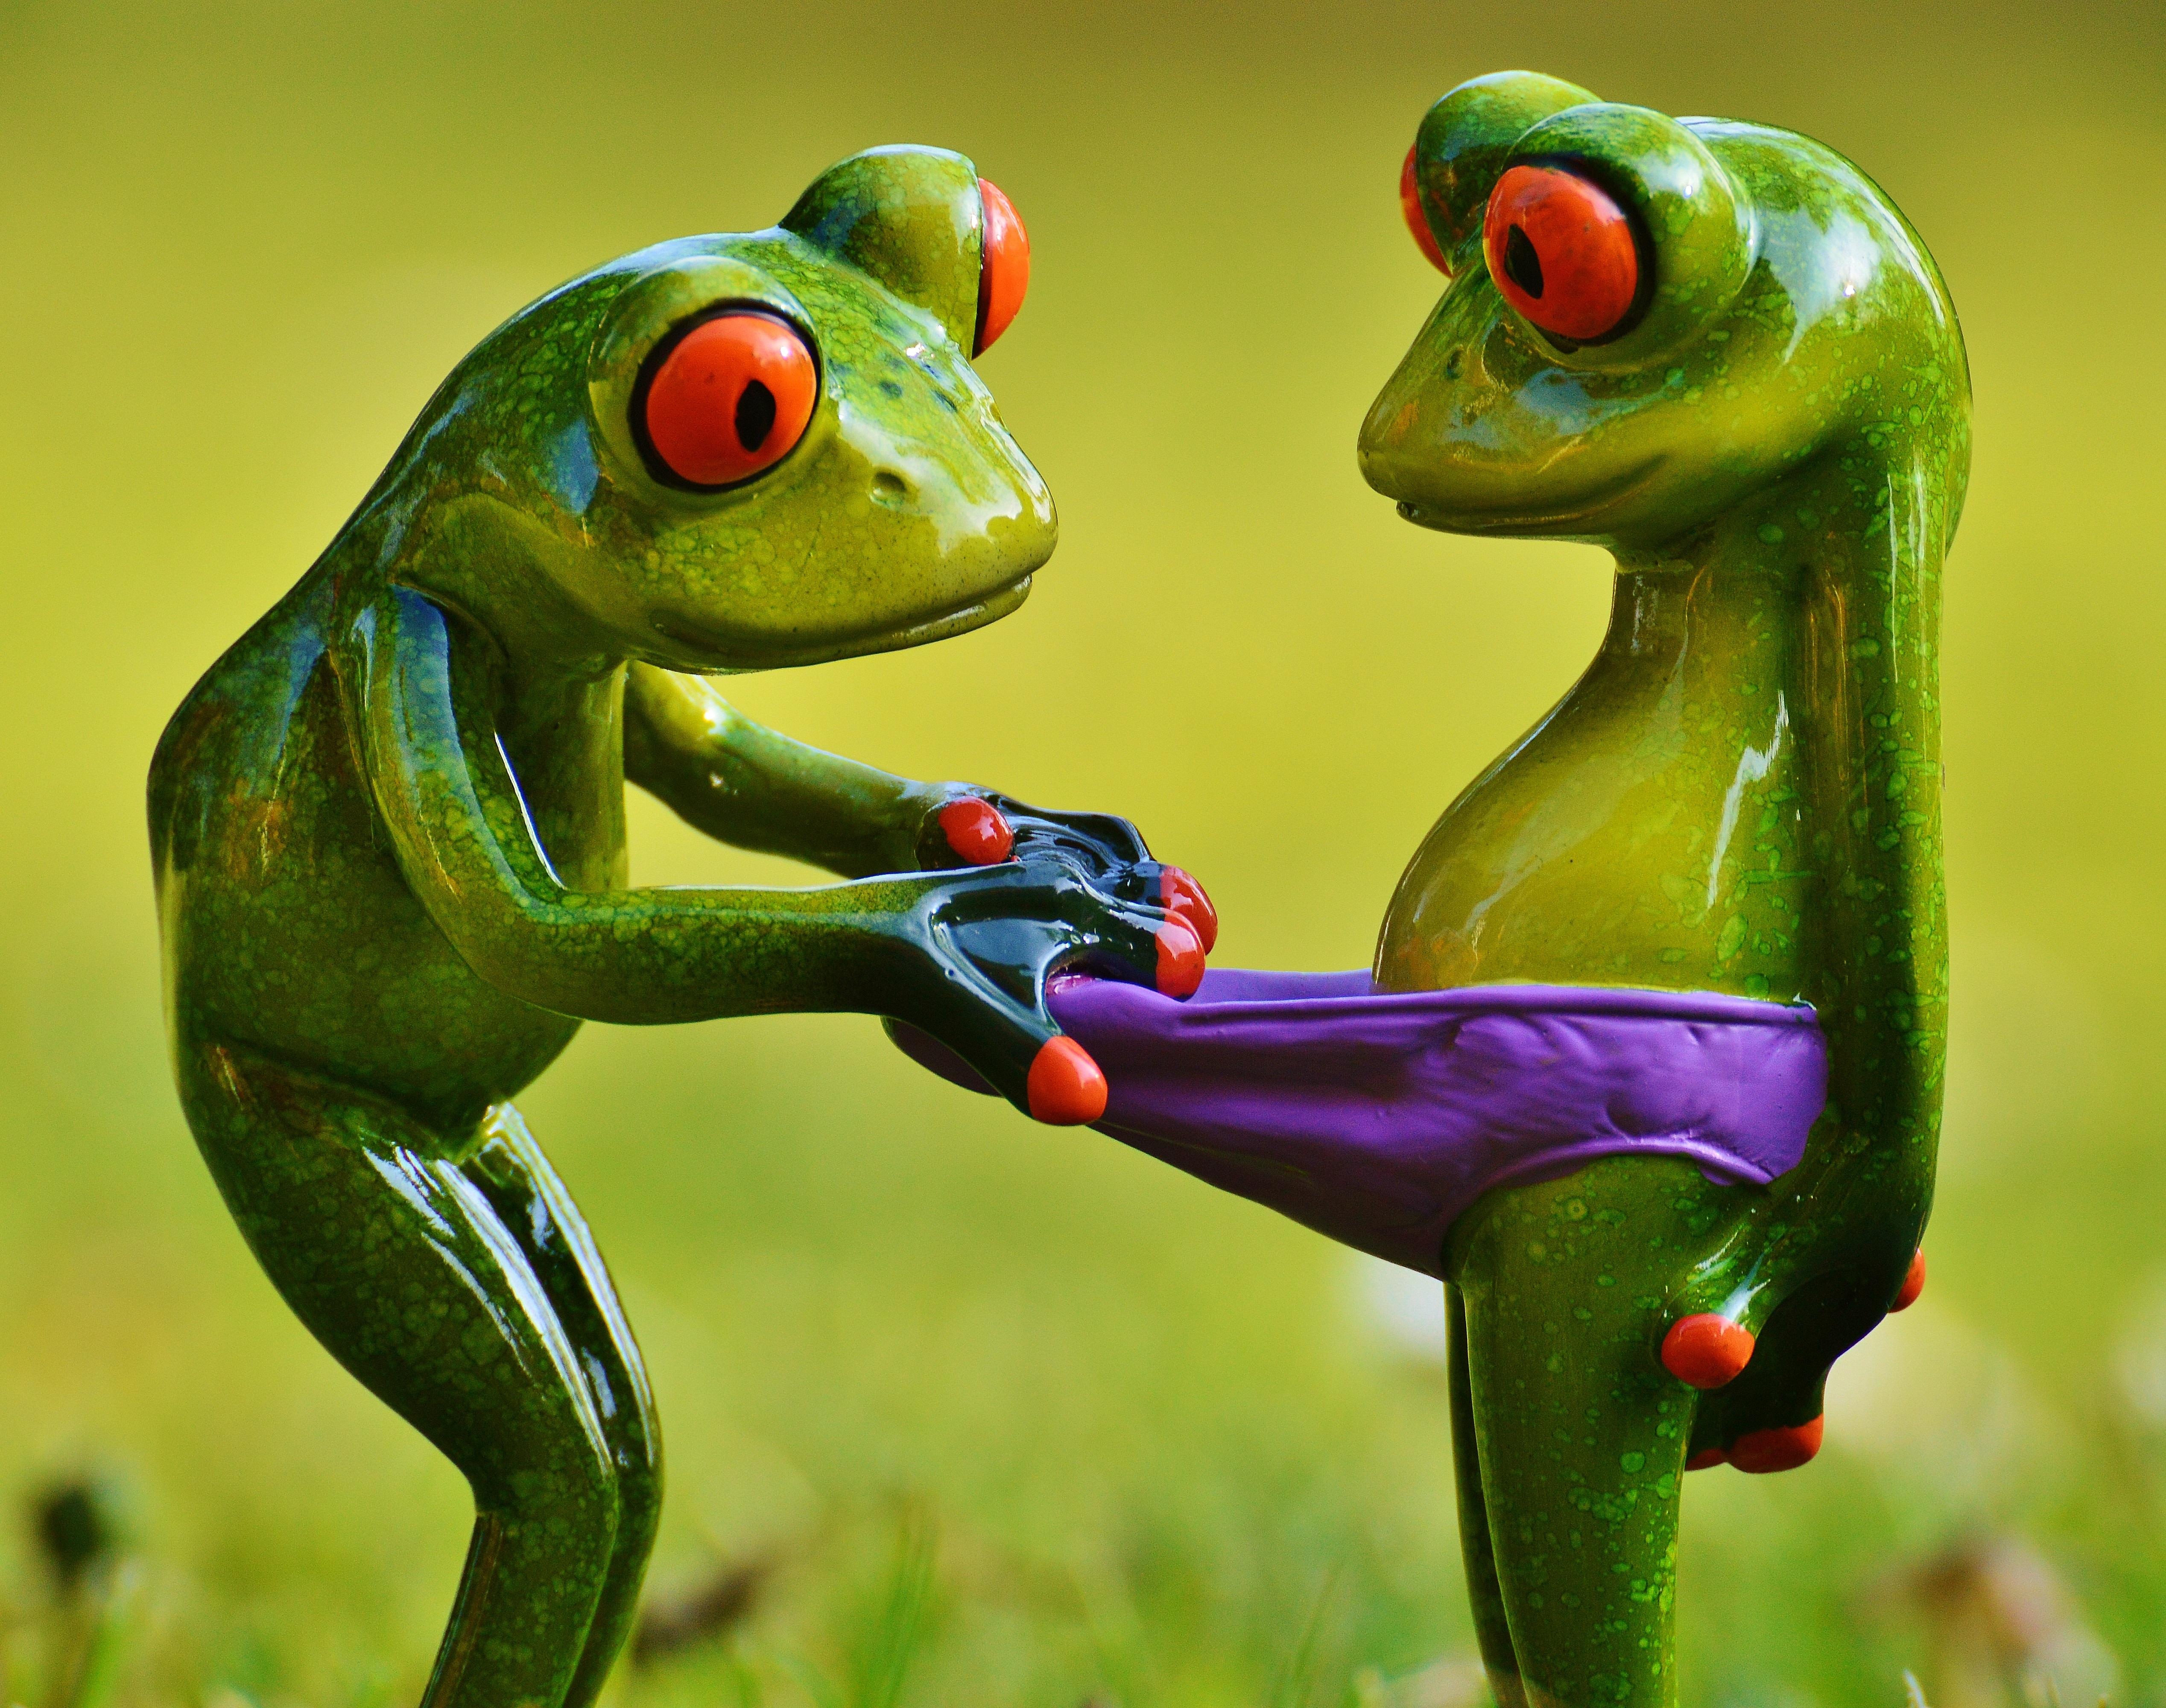
meadow, sweet, animal, cute, wildlife, green, frog, amphibian, fauna, tree frog, fun, figure, vertebrate, funny, curious, frogs, surprise, macro photography, underpants